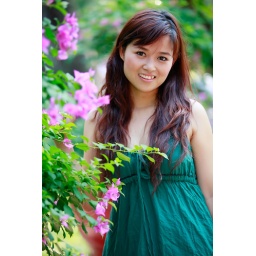
Diep in dark green dress